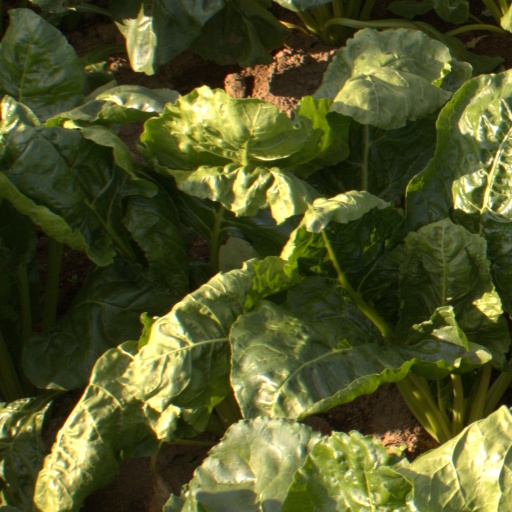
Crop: sugar beet